The Animals (film)

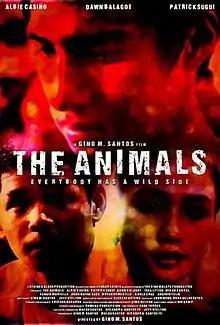
Official Poster

The Animals is a 2012 Filipino coming-of-age film directed by Gino M. Santos. It is about the daily struggles of three teens living in upper middle class Manila. The film is one of the official entries at the 8th Cinemalaya Film Festival in 2012 and won Best Editing. The film continued to receive wide recognition, such as being nominated for Best Screenplay, Best Cinematography, and Best Musical Score at the 36th Gawad Urian Award, as well as international premieres in the Stockholm International Film Festival and the New York Asian Film Festival.